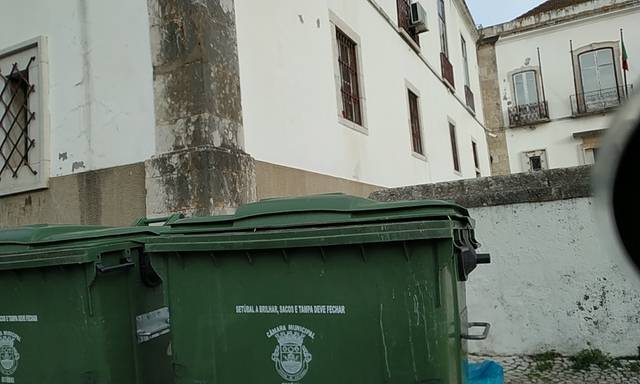
Region: Portugal
Coordinates: 38.525, -8.885